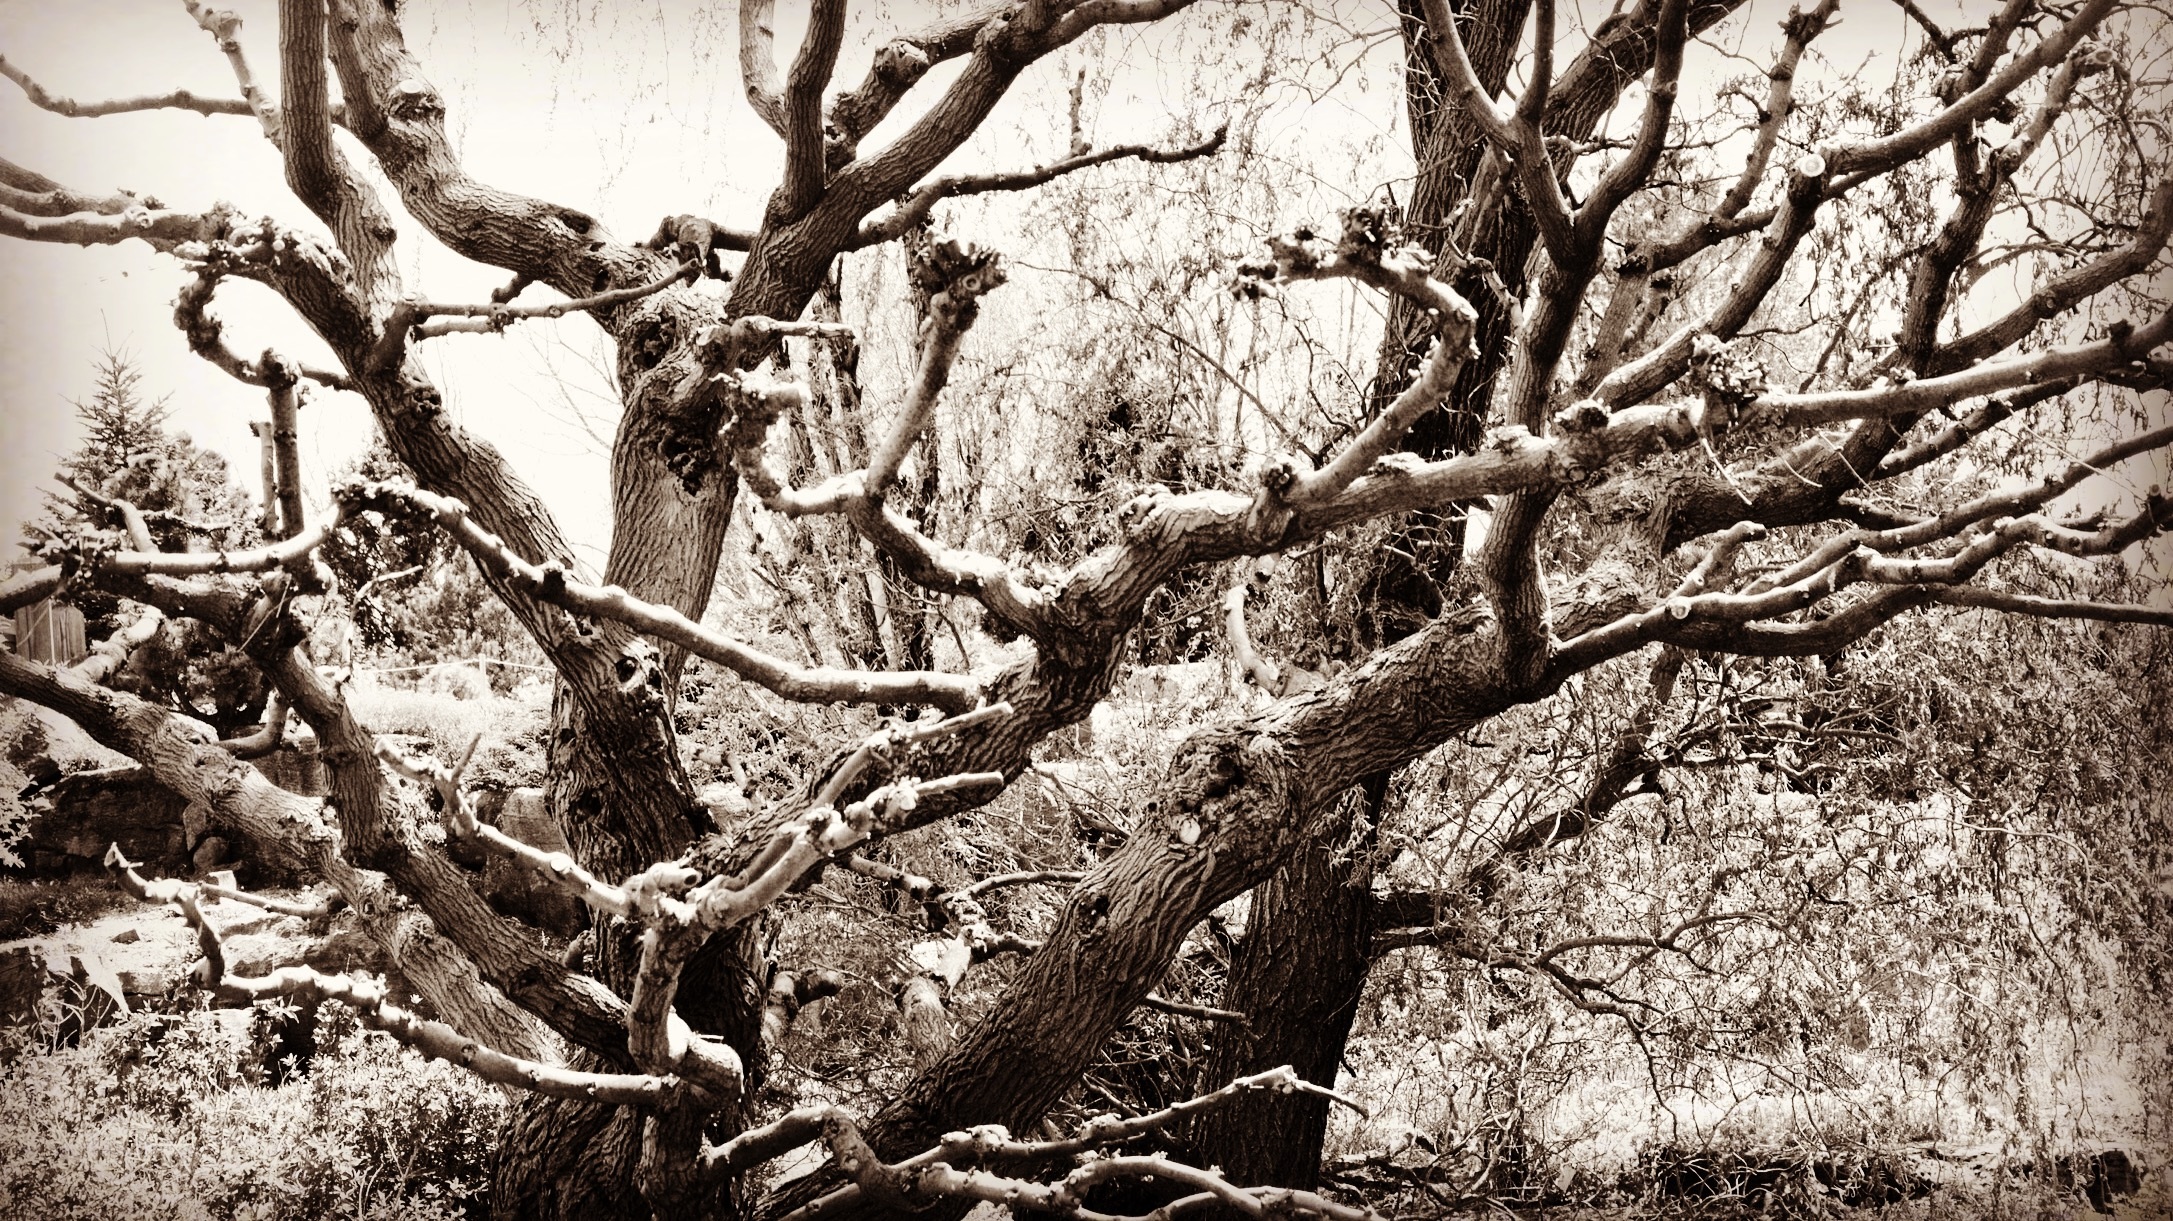
tree, nature, forest, branch, winter, black and white, plant, wood, leaf, flower, trunk, spring, botany, garden, monochrome, flora, twig, root, shrub, twisted, woodland, tree branches, monochrome photography, tortuous, plant stem, woody plant